Anvar Gasimzade

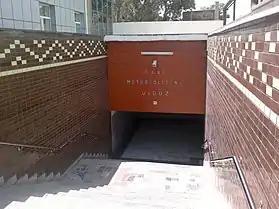

Gasimzade died on March 12, 1969, at the age of 57 and was buried in the Alley of Honor. There are streets named after him in Baku and Salyan.